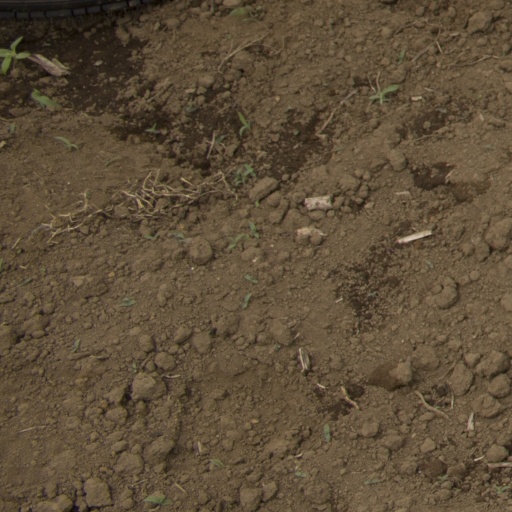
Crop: Jerusalem artichoke